Patrick Dougherty (bishop)

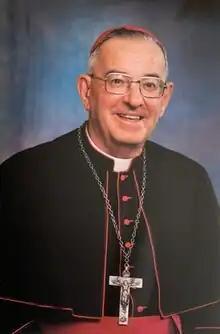

Patrick Dougherty (21 November 1931 in Kensington, New South Wales – 30 August 2010 in Bathurst, New South Wales), an Australian suffragan bishop, was the seventh bishop of the Roman Catholic Diocese of Bathurst, serving for 25 years from 1983 until his retirement in 2008.